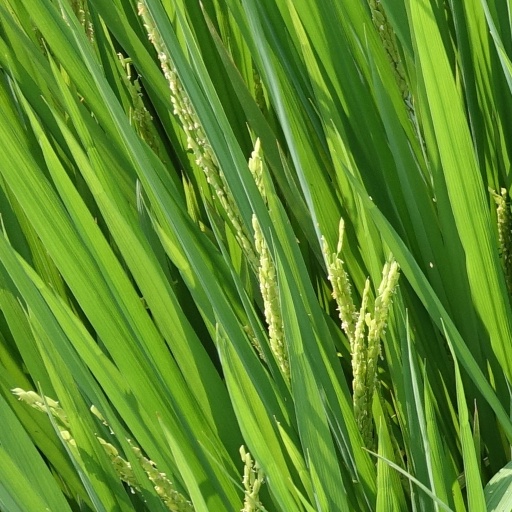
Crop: rice